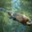
Label: beaver